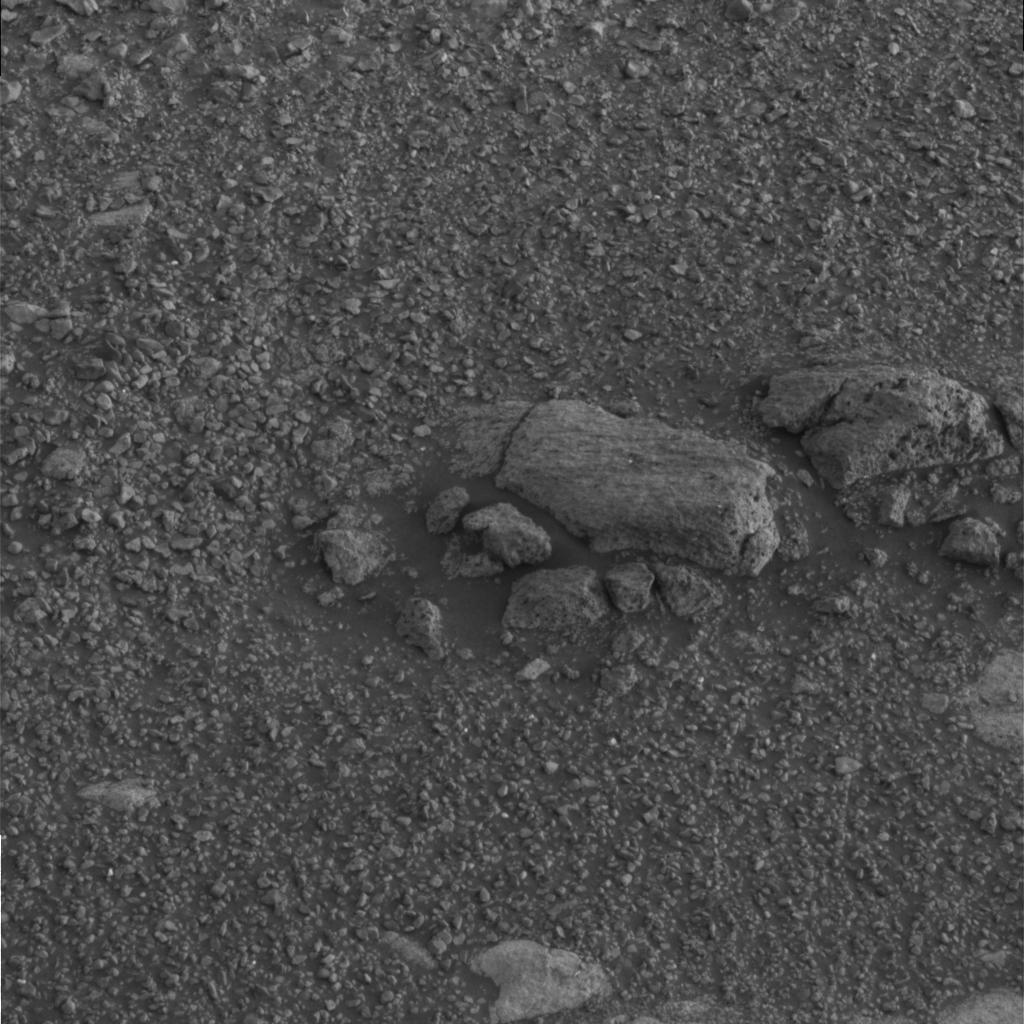
Surface features visible: Clasts, Soil, Nearby Surface